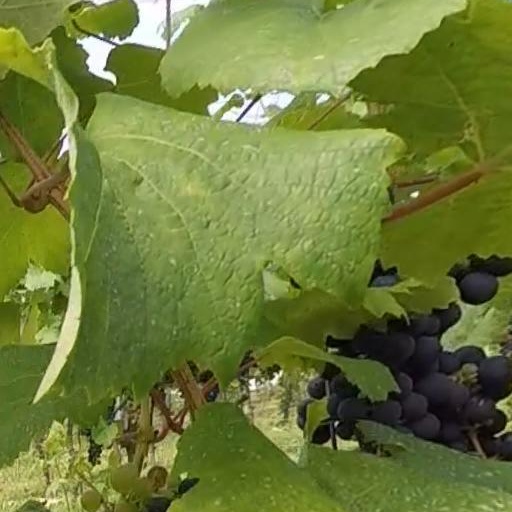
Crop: grape